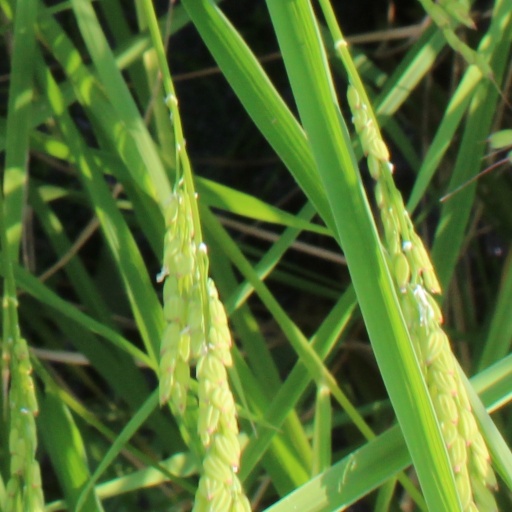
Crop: rice